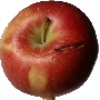
Label: braeburn_apple